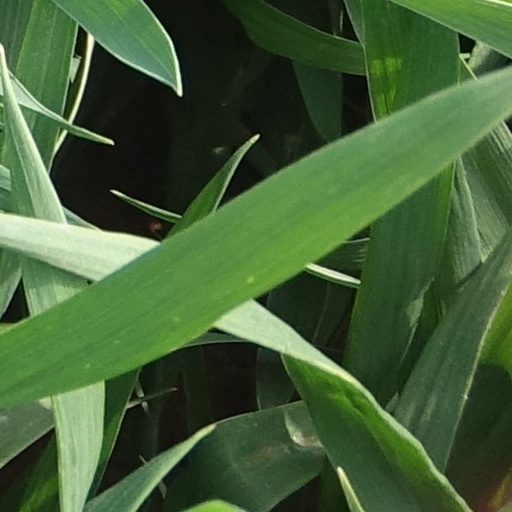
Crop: wheat